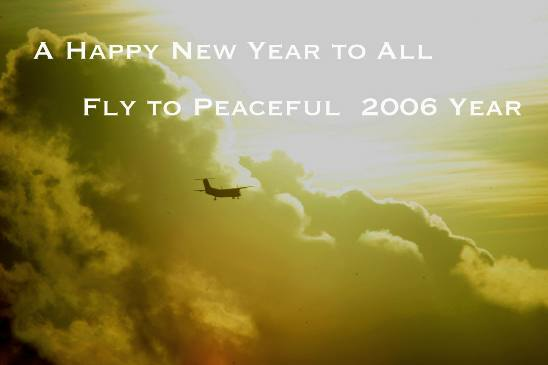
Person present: No